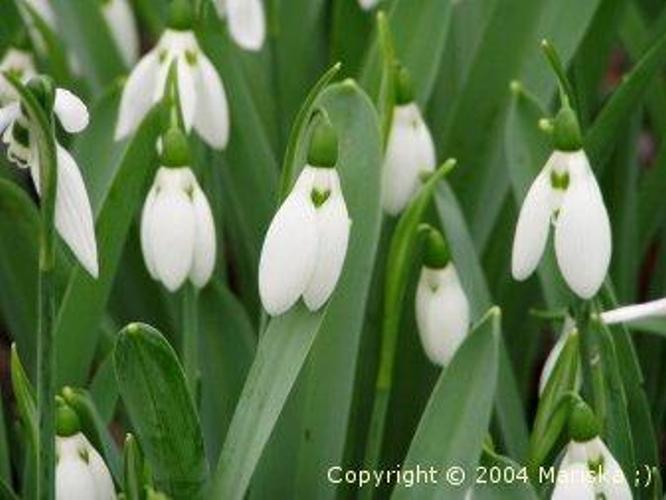
Flower: Snowdrop